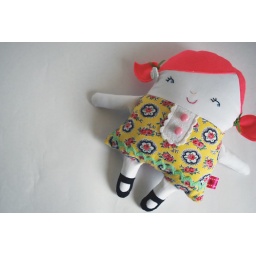
pink hair girl in feedsack dress